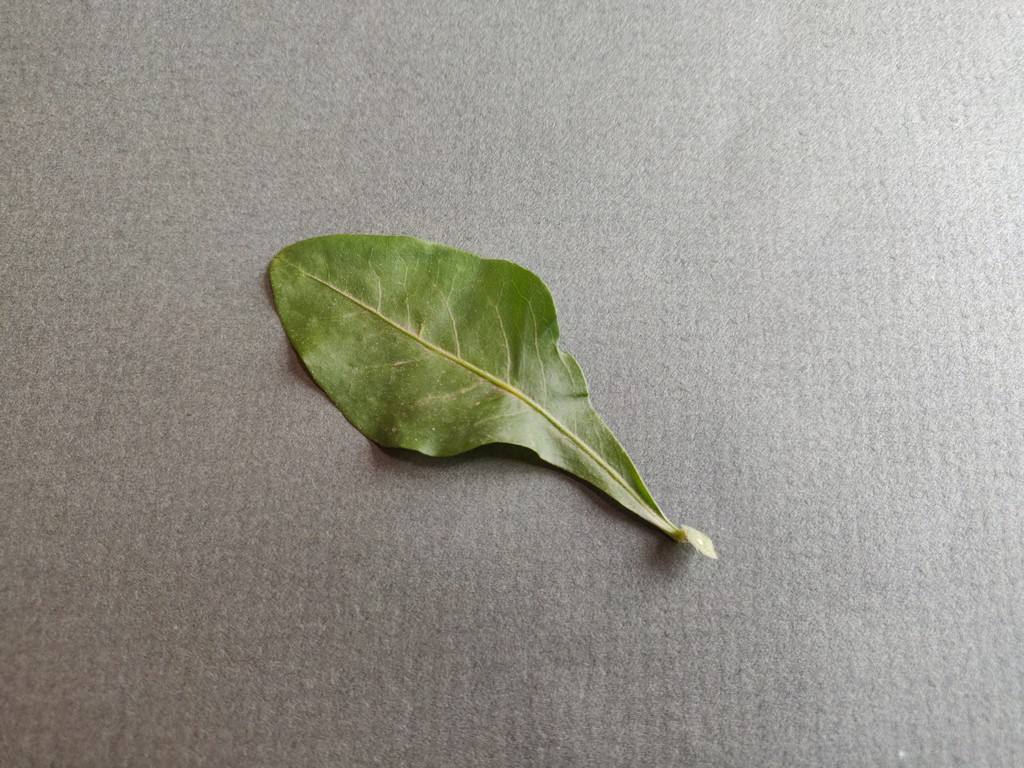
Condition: Healthy
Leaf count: single
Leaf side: front